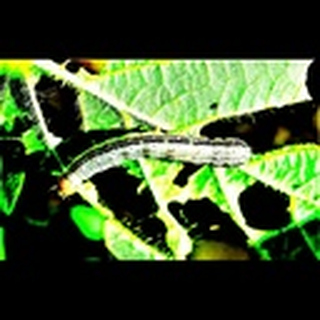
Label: cotton_army_worm